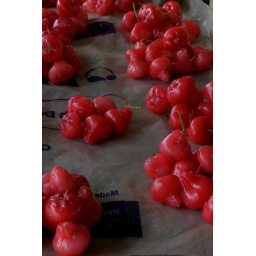
water cherries in Alotau market